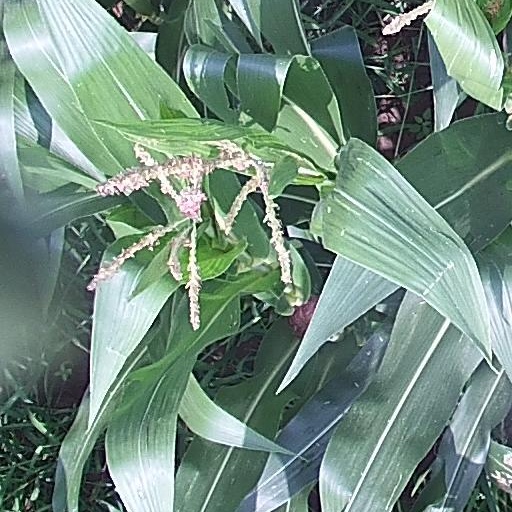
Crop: maize; corn